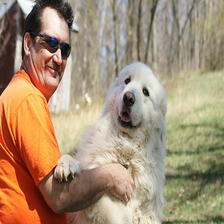
Species: dog
Breed: great pyrenees